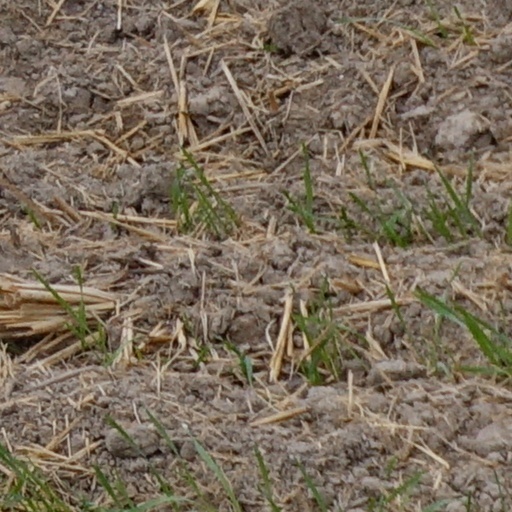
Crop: wheat